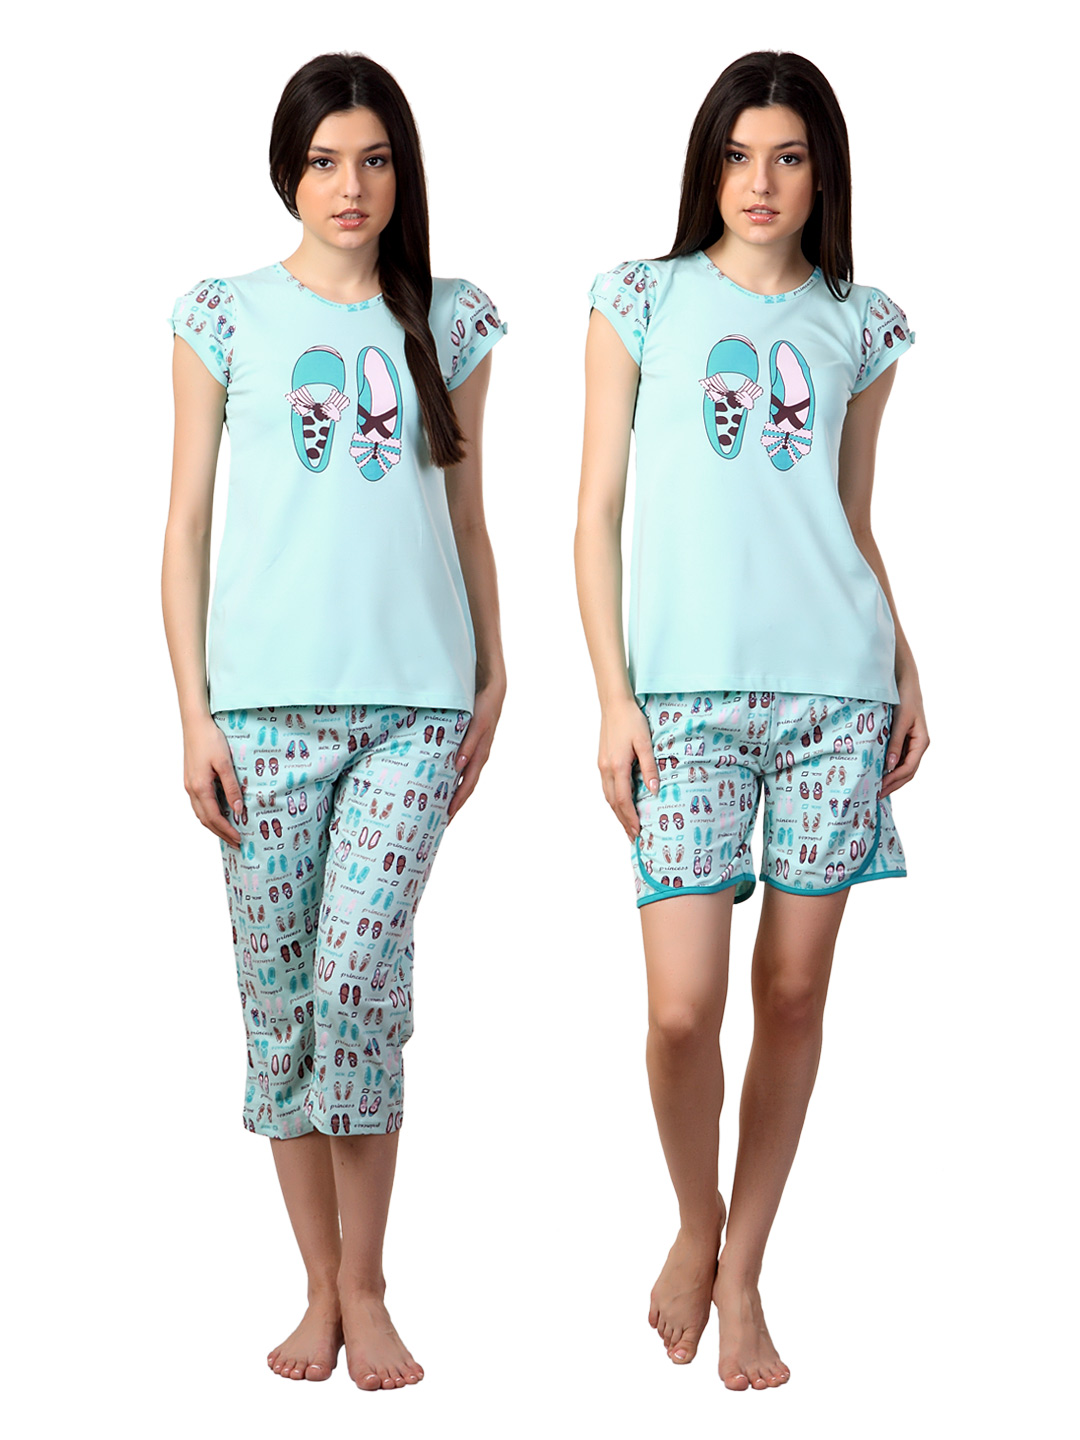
SDL by Sweet Dreams Women Blue Night suits
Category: Apparel / Loungewear and Nightwear / Night suits
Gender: Women
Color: Blue
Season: Summer 2017
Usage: Casual